Police misconduct allegations during the 2019–2020 Hong Kong protests

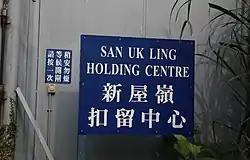

Sonia Ng, a student from the Chinese University of Hong Kong (CUHK), is the only protestor who has made the accession to the Hong Kong Police with her real name in front of the public during a general forum on 10 October 2019. She has mentioned the inhumane actions that she and other protestors have received from the police after being arrested. After previously voicing herself at two press conferences with a pseudonym, Ng has decided to reveal her identity at the conference held at her university by removing her mask in front of the crowd, by bringing up questions to the vice-chancellor of CUHK, Rocky Tuan, "I am willing to be courageous and take off my mask. Would you be brave and support us, and condemn police violence towards all the arrested people, including Chinese University students?" as more than 30 students from the university has been detained.